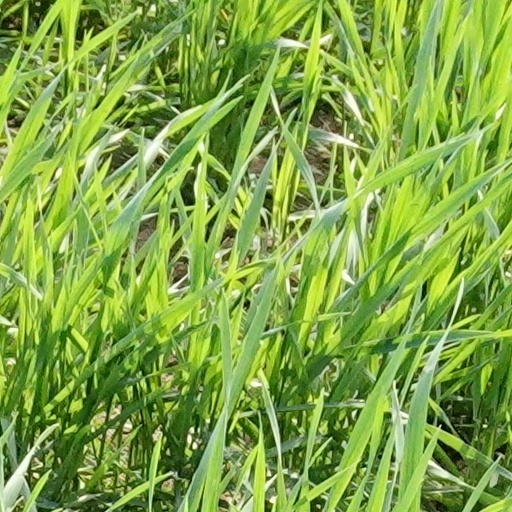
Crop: wheat